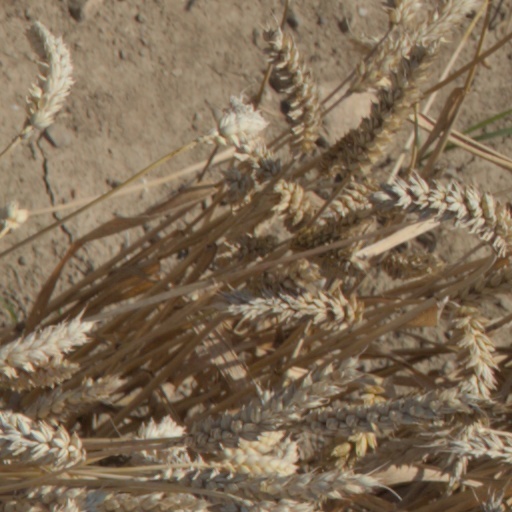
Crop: wheat